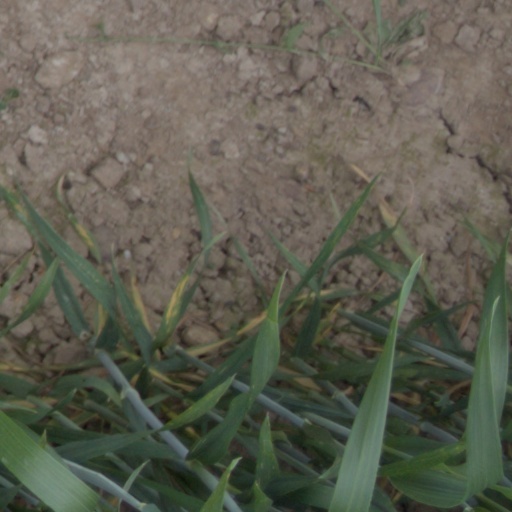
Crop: wheat